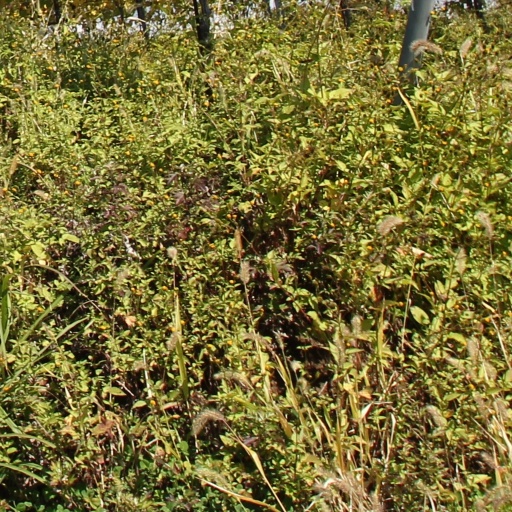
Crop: grape